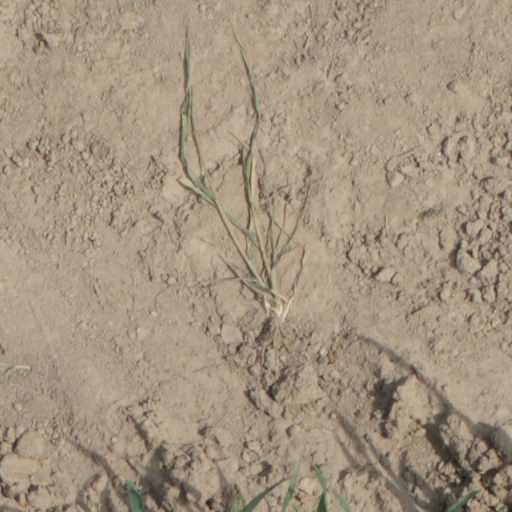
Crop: wheat